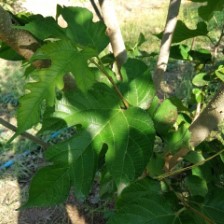
Variety: RedKing